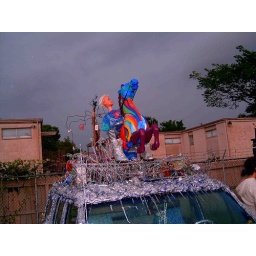
New pony rider on Becka's Treasure Chest, and a foretaste of things to come in the angry clouds in the background.